Presidency of Ronald Reagan

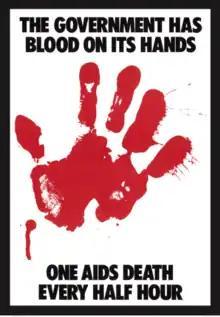
The Reagan administration was criticized both contemporaneously, as seen in this 1988 poster from ACT-UP, and retrospectively for its response to the AIDS epidemic.

Not long after being sworn into office, Reagan declared more militant policies in the "War on Drugs". He promised a "planned, concerted campaign" against all drugs, in hopes of decreasing drug use, particularly among adolescents. The "crack epidemic", which saw a large number of individuals become addicted to crack cocaine and may have played a role in numerous murders, emerged as a major area of public concern. First Lady Nancy Reagan made the War on Drugs her main cause as First Lady, founding the "Just Say No" drug awareness campaign.